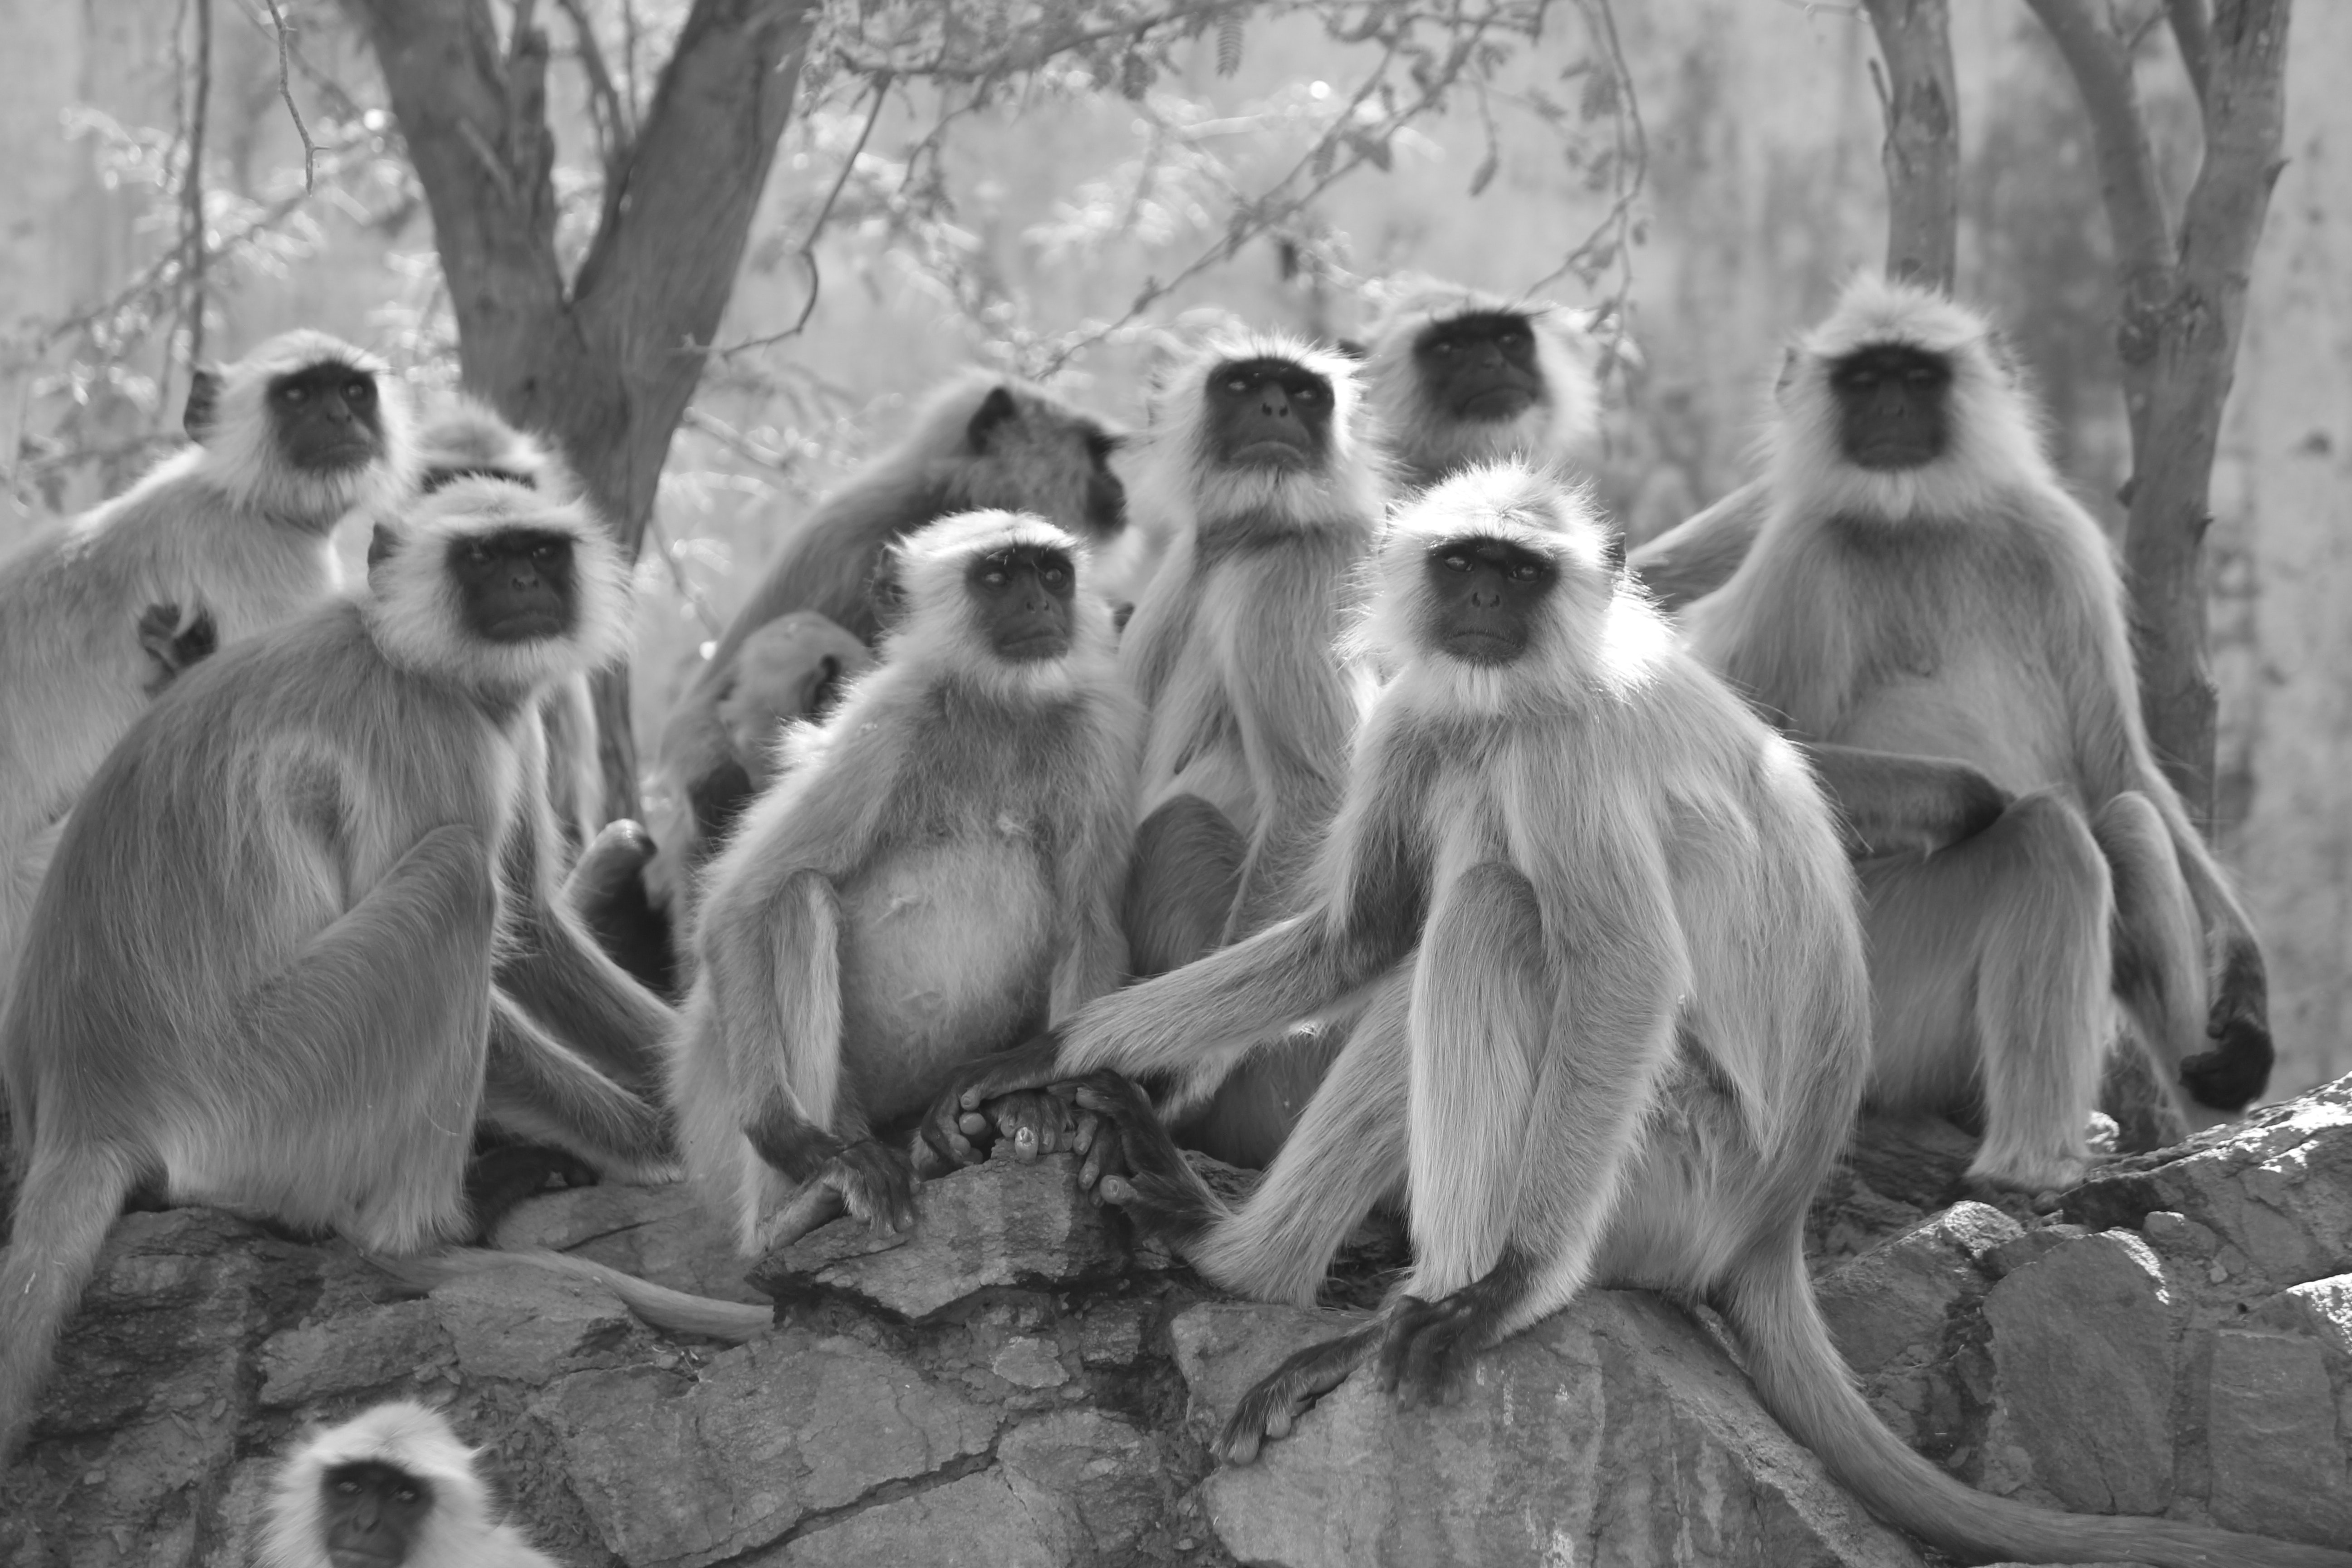
adaptation, organism, primate, langur